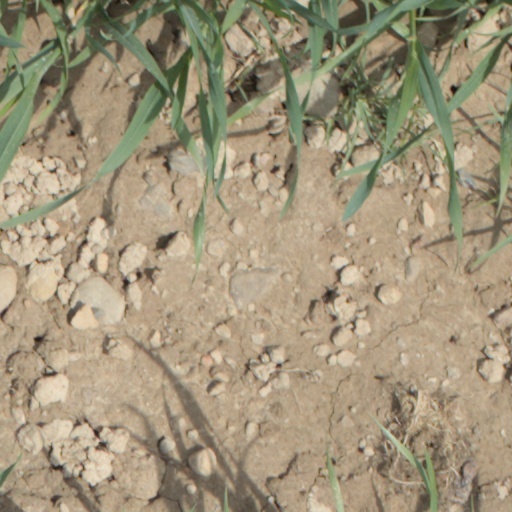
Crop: wheat